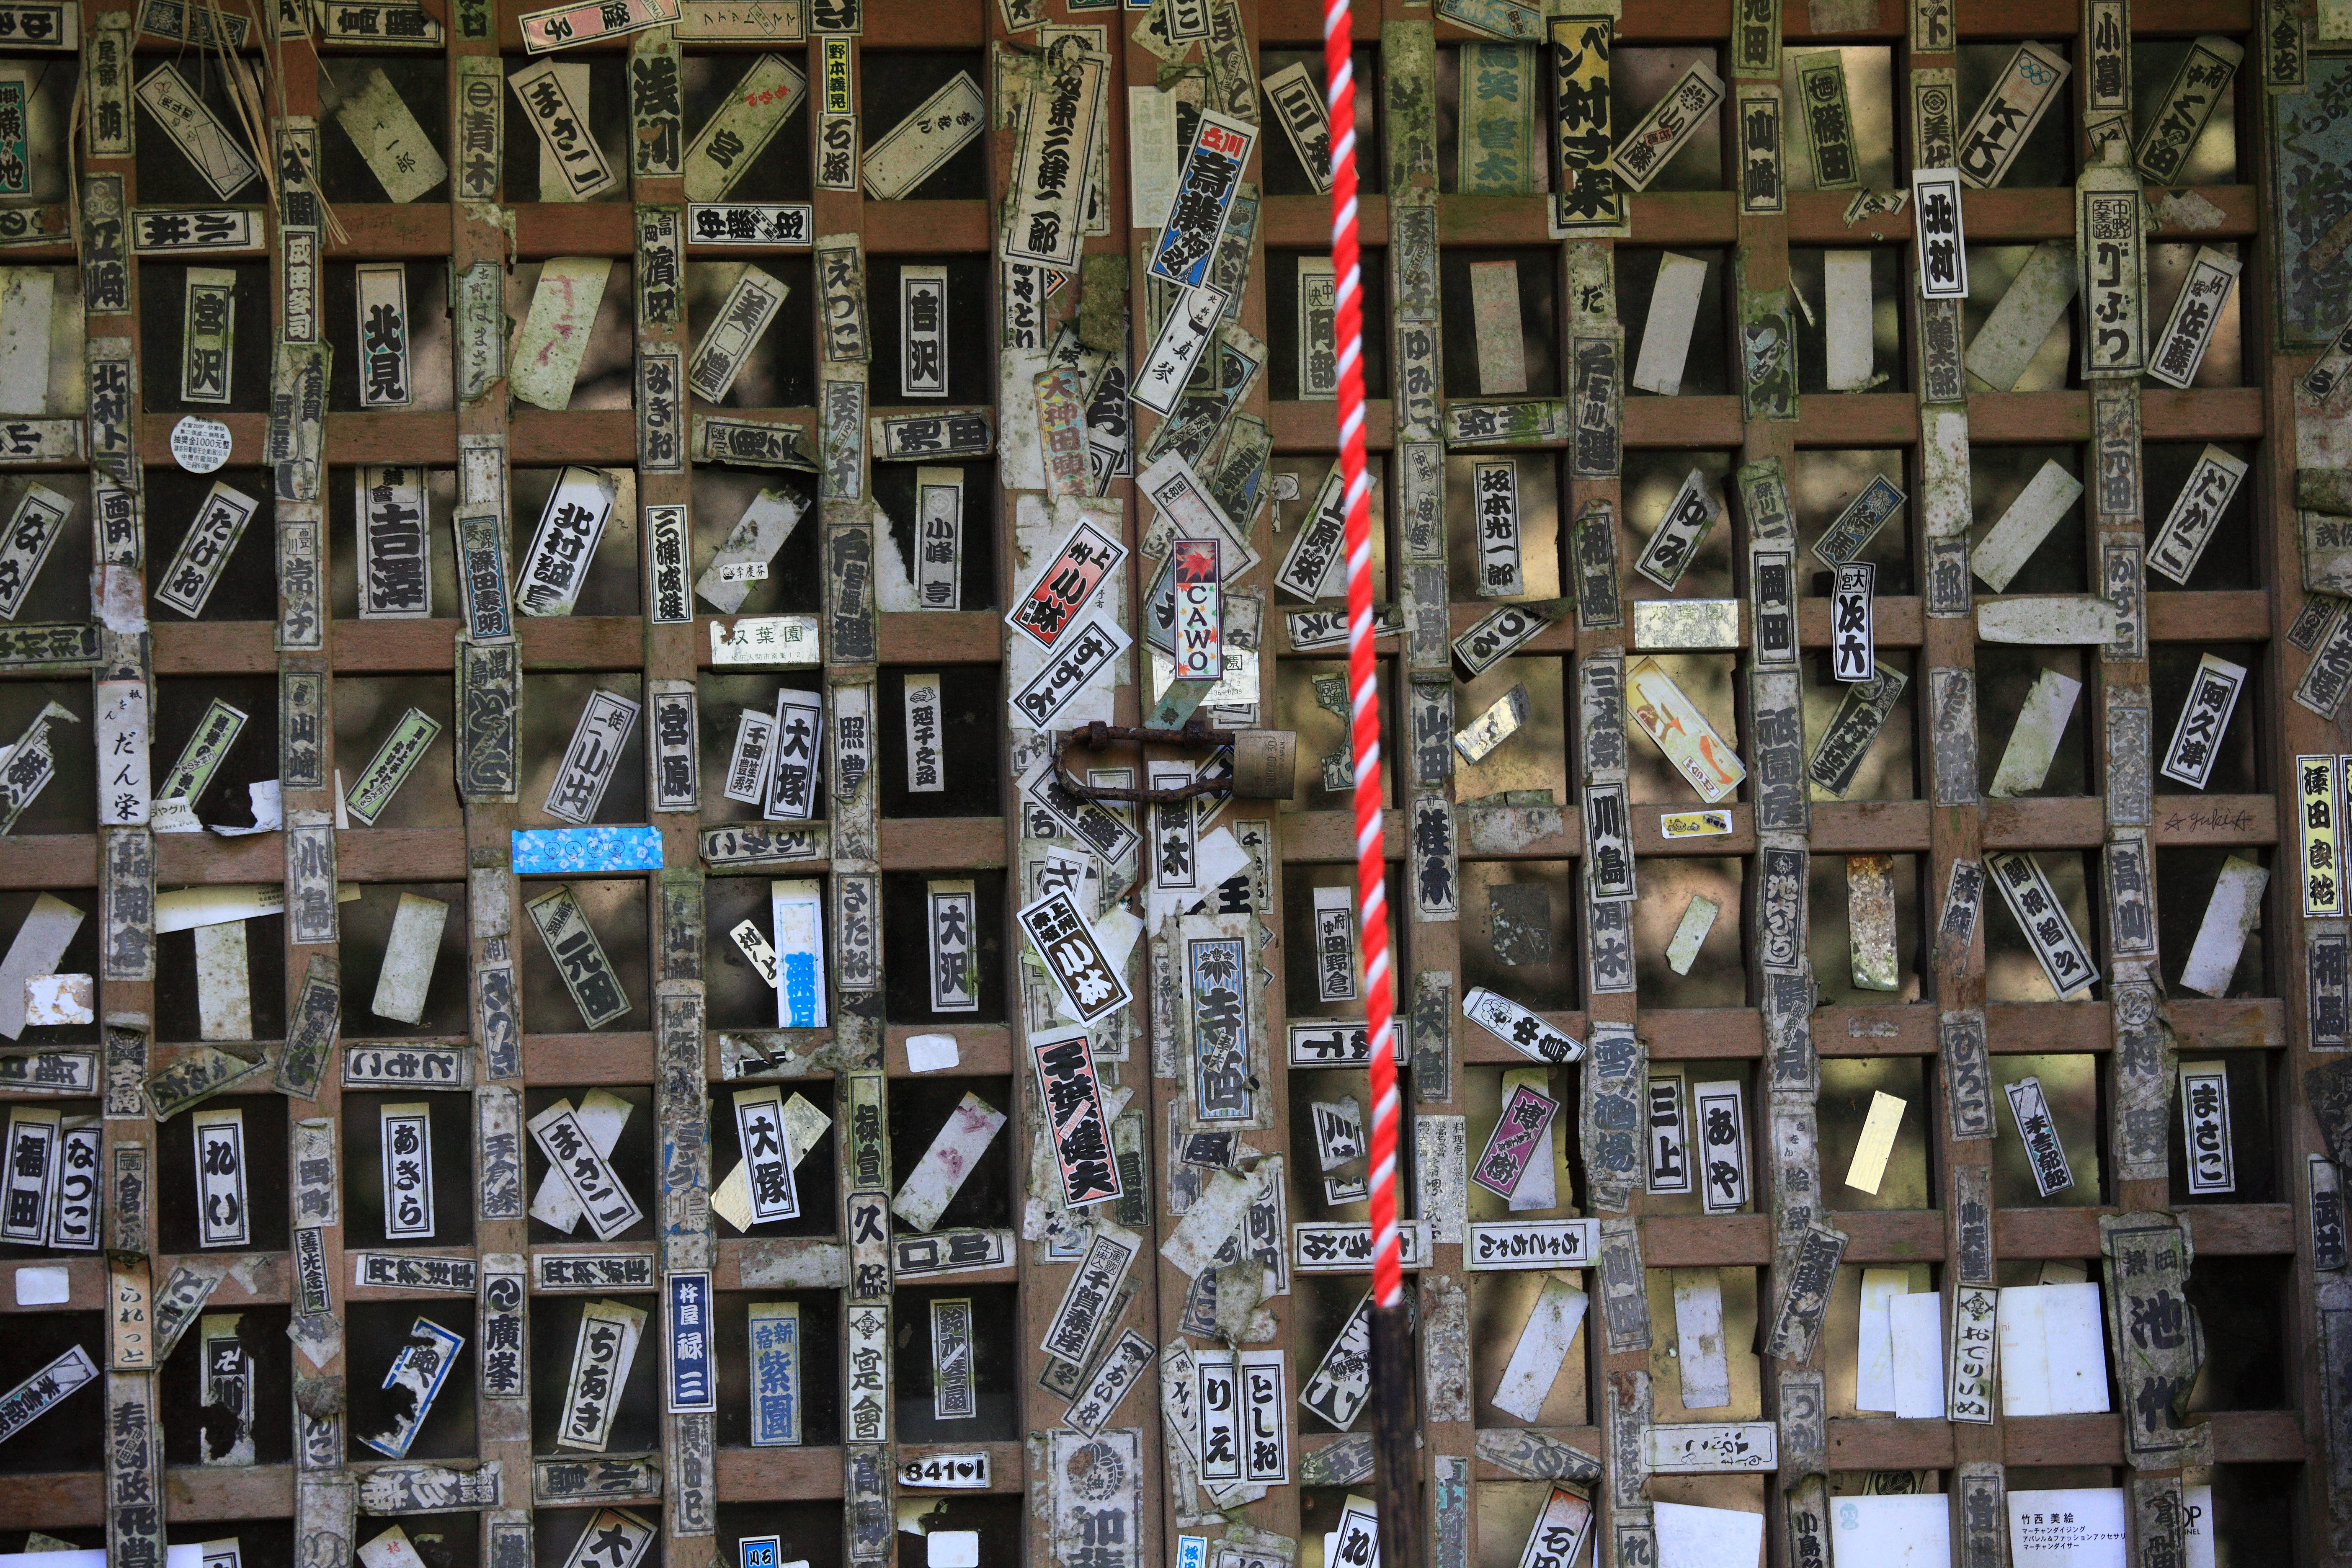
waterfall, high, art, cool image, 5d, hires, markii, hi, res, resolution, senjafuda, joren, urban area